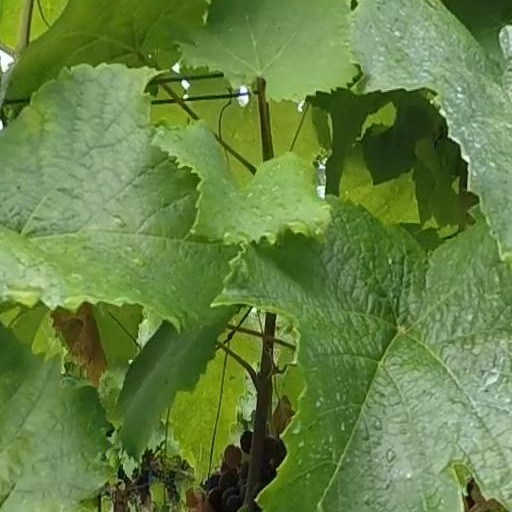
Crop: grape